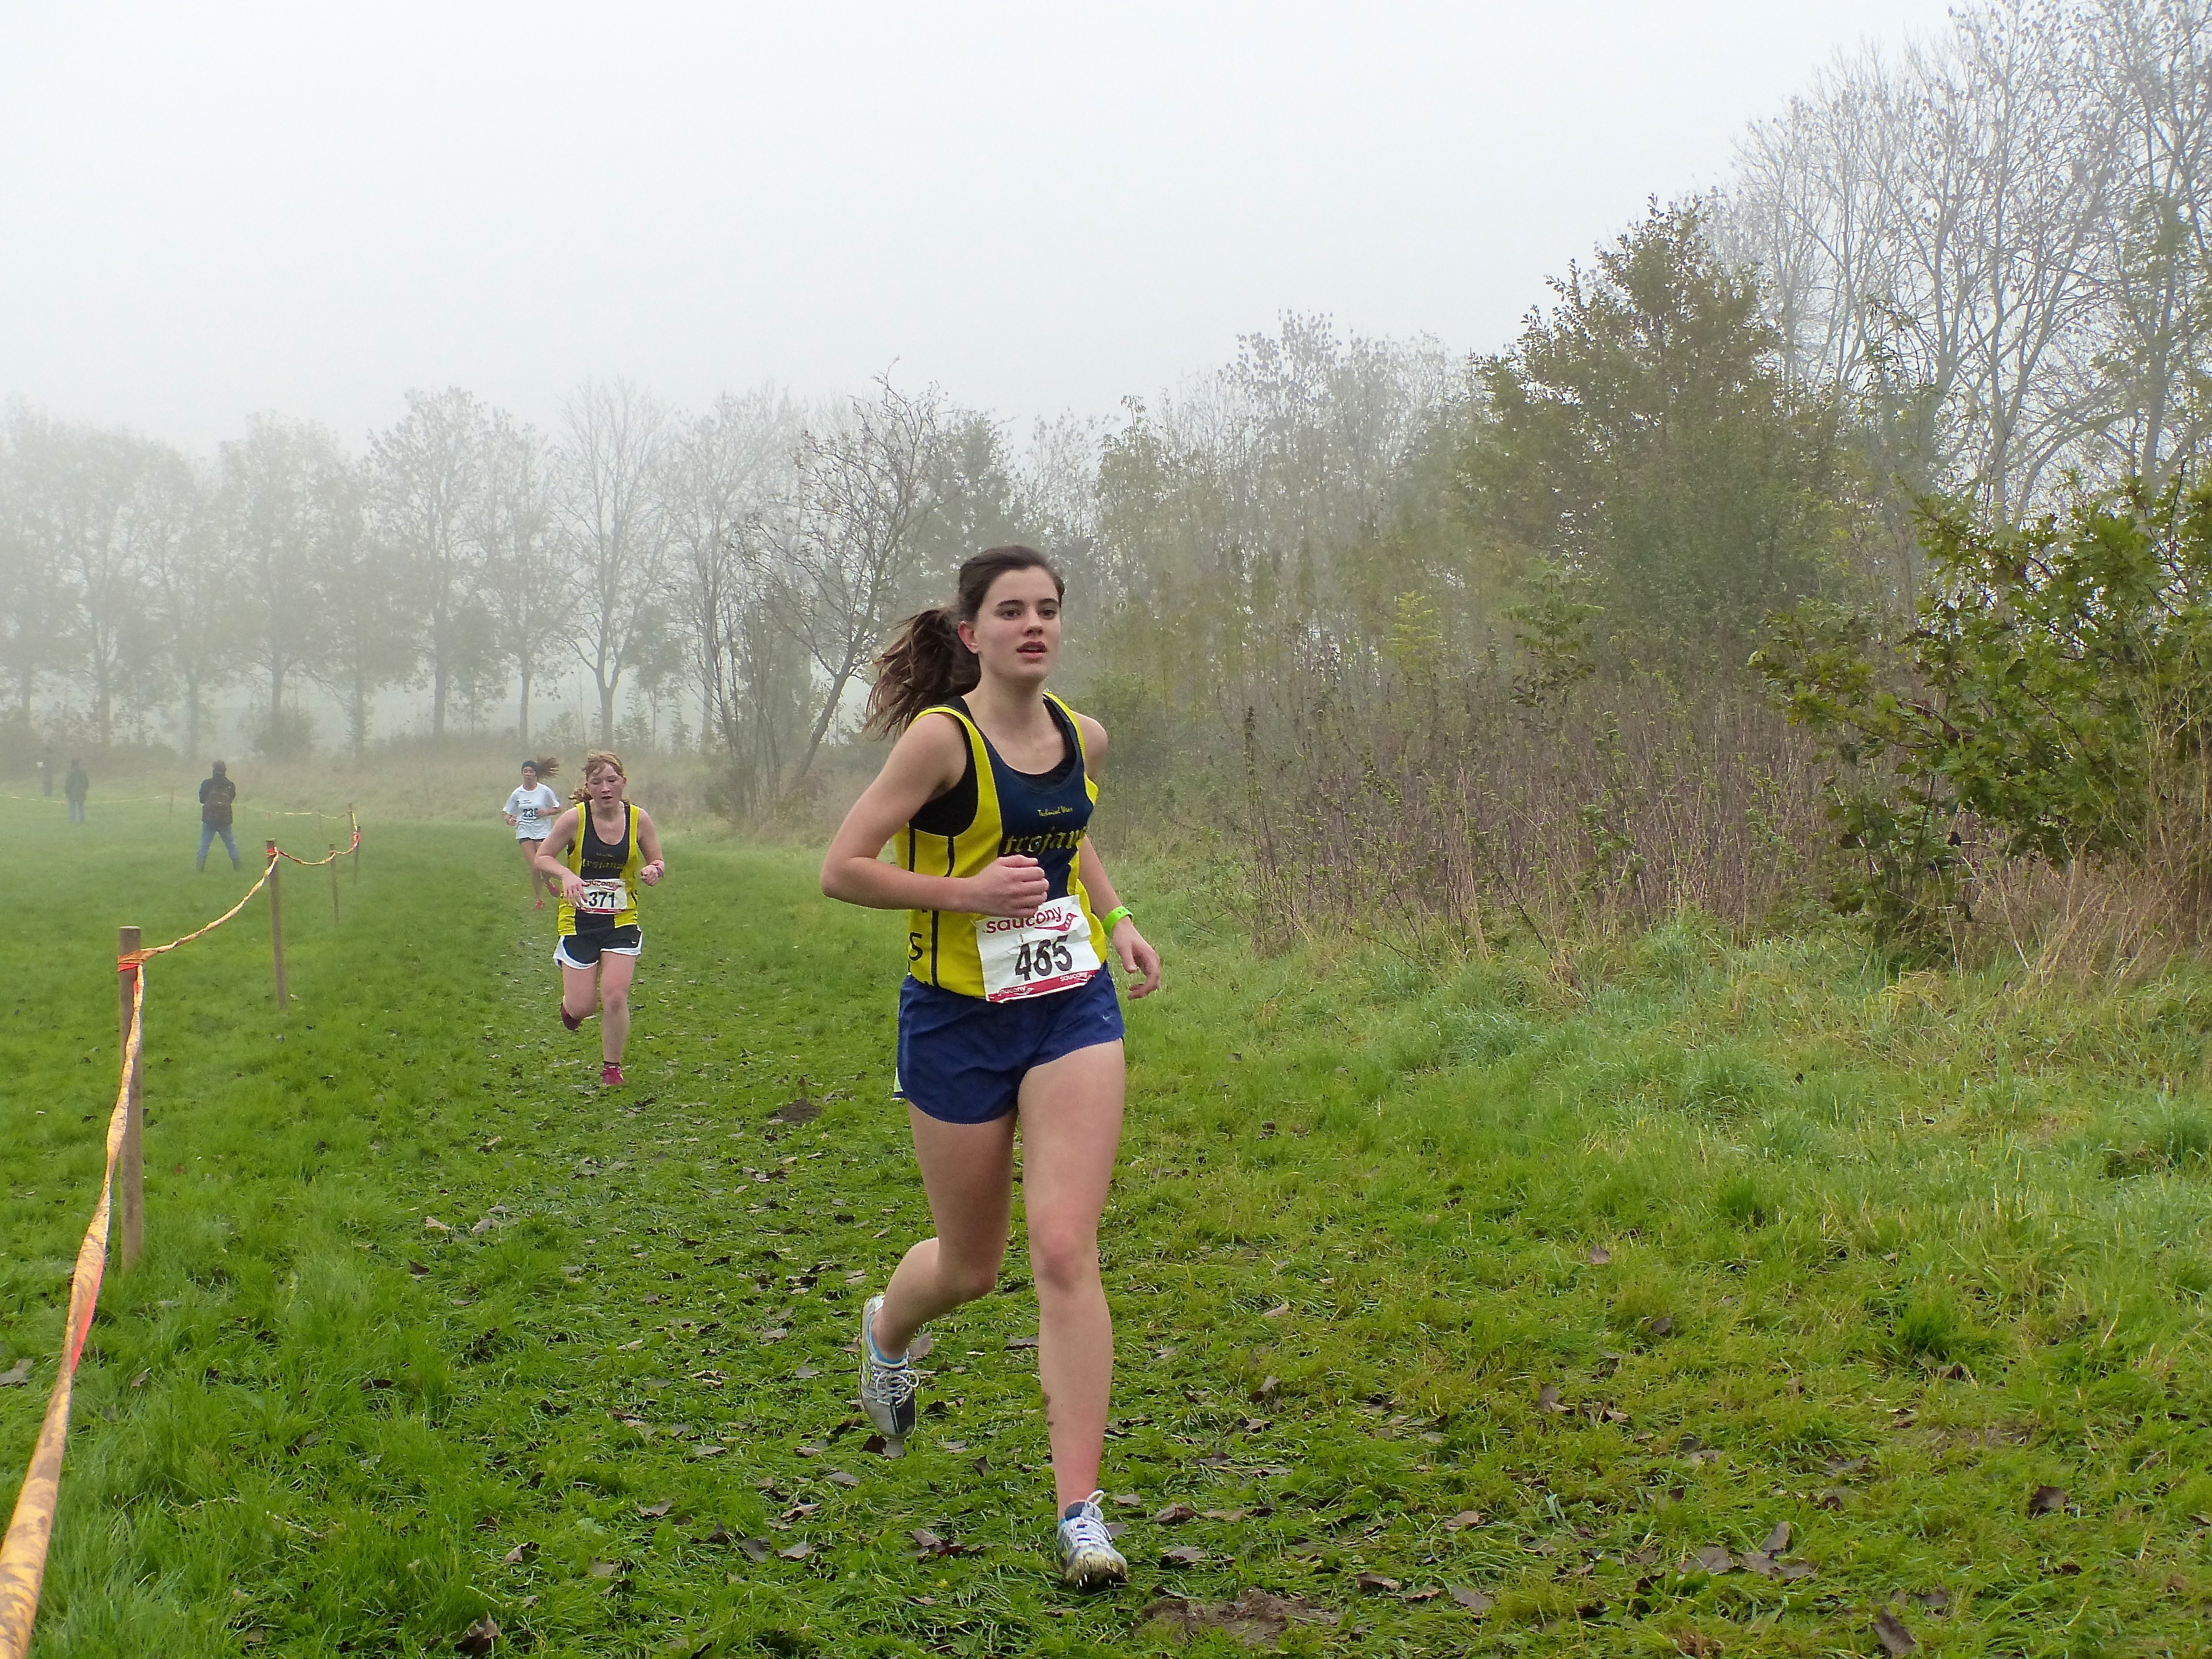
person, fog, mist, trail, sport, meadow, running, recreation, jogging, ash, crosscountry, belgium, race, competition, team, sports, championship, endurance, athletics, xc, antwerp, necis, physical exercise, outdoor recreation, human action, individual sports, endurance sports, ultramarathon, duathlon, cross country running, cross country cycling